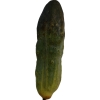
Label: cucumber